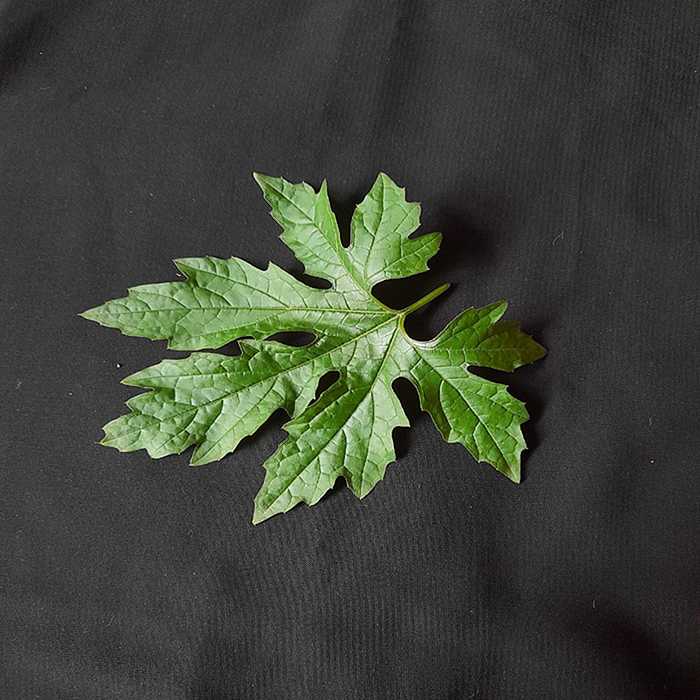
Plant: Bitter Gourd
Label: Fresh leaf